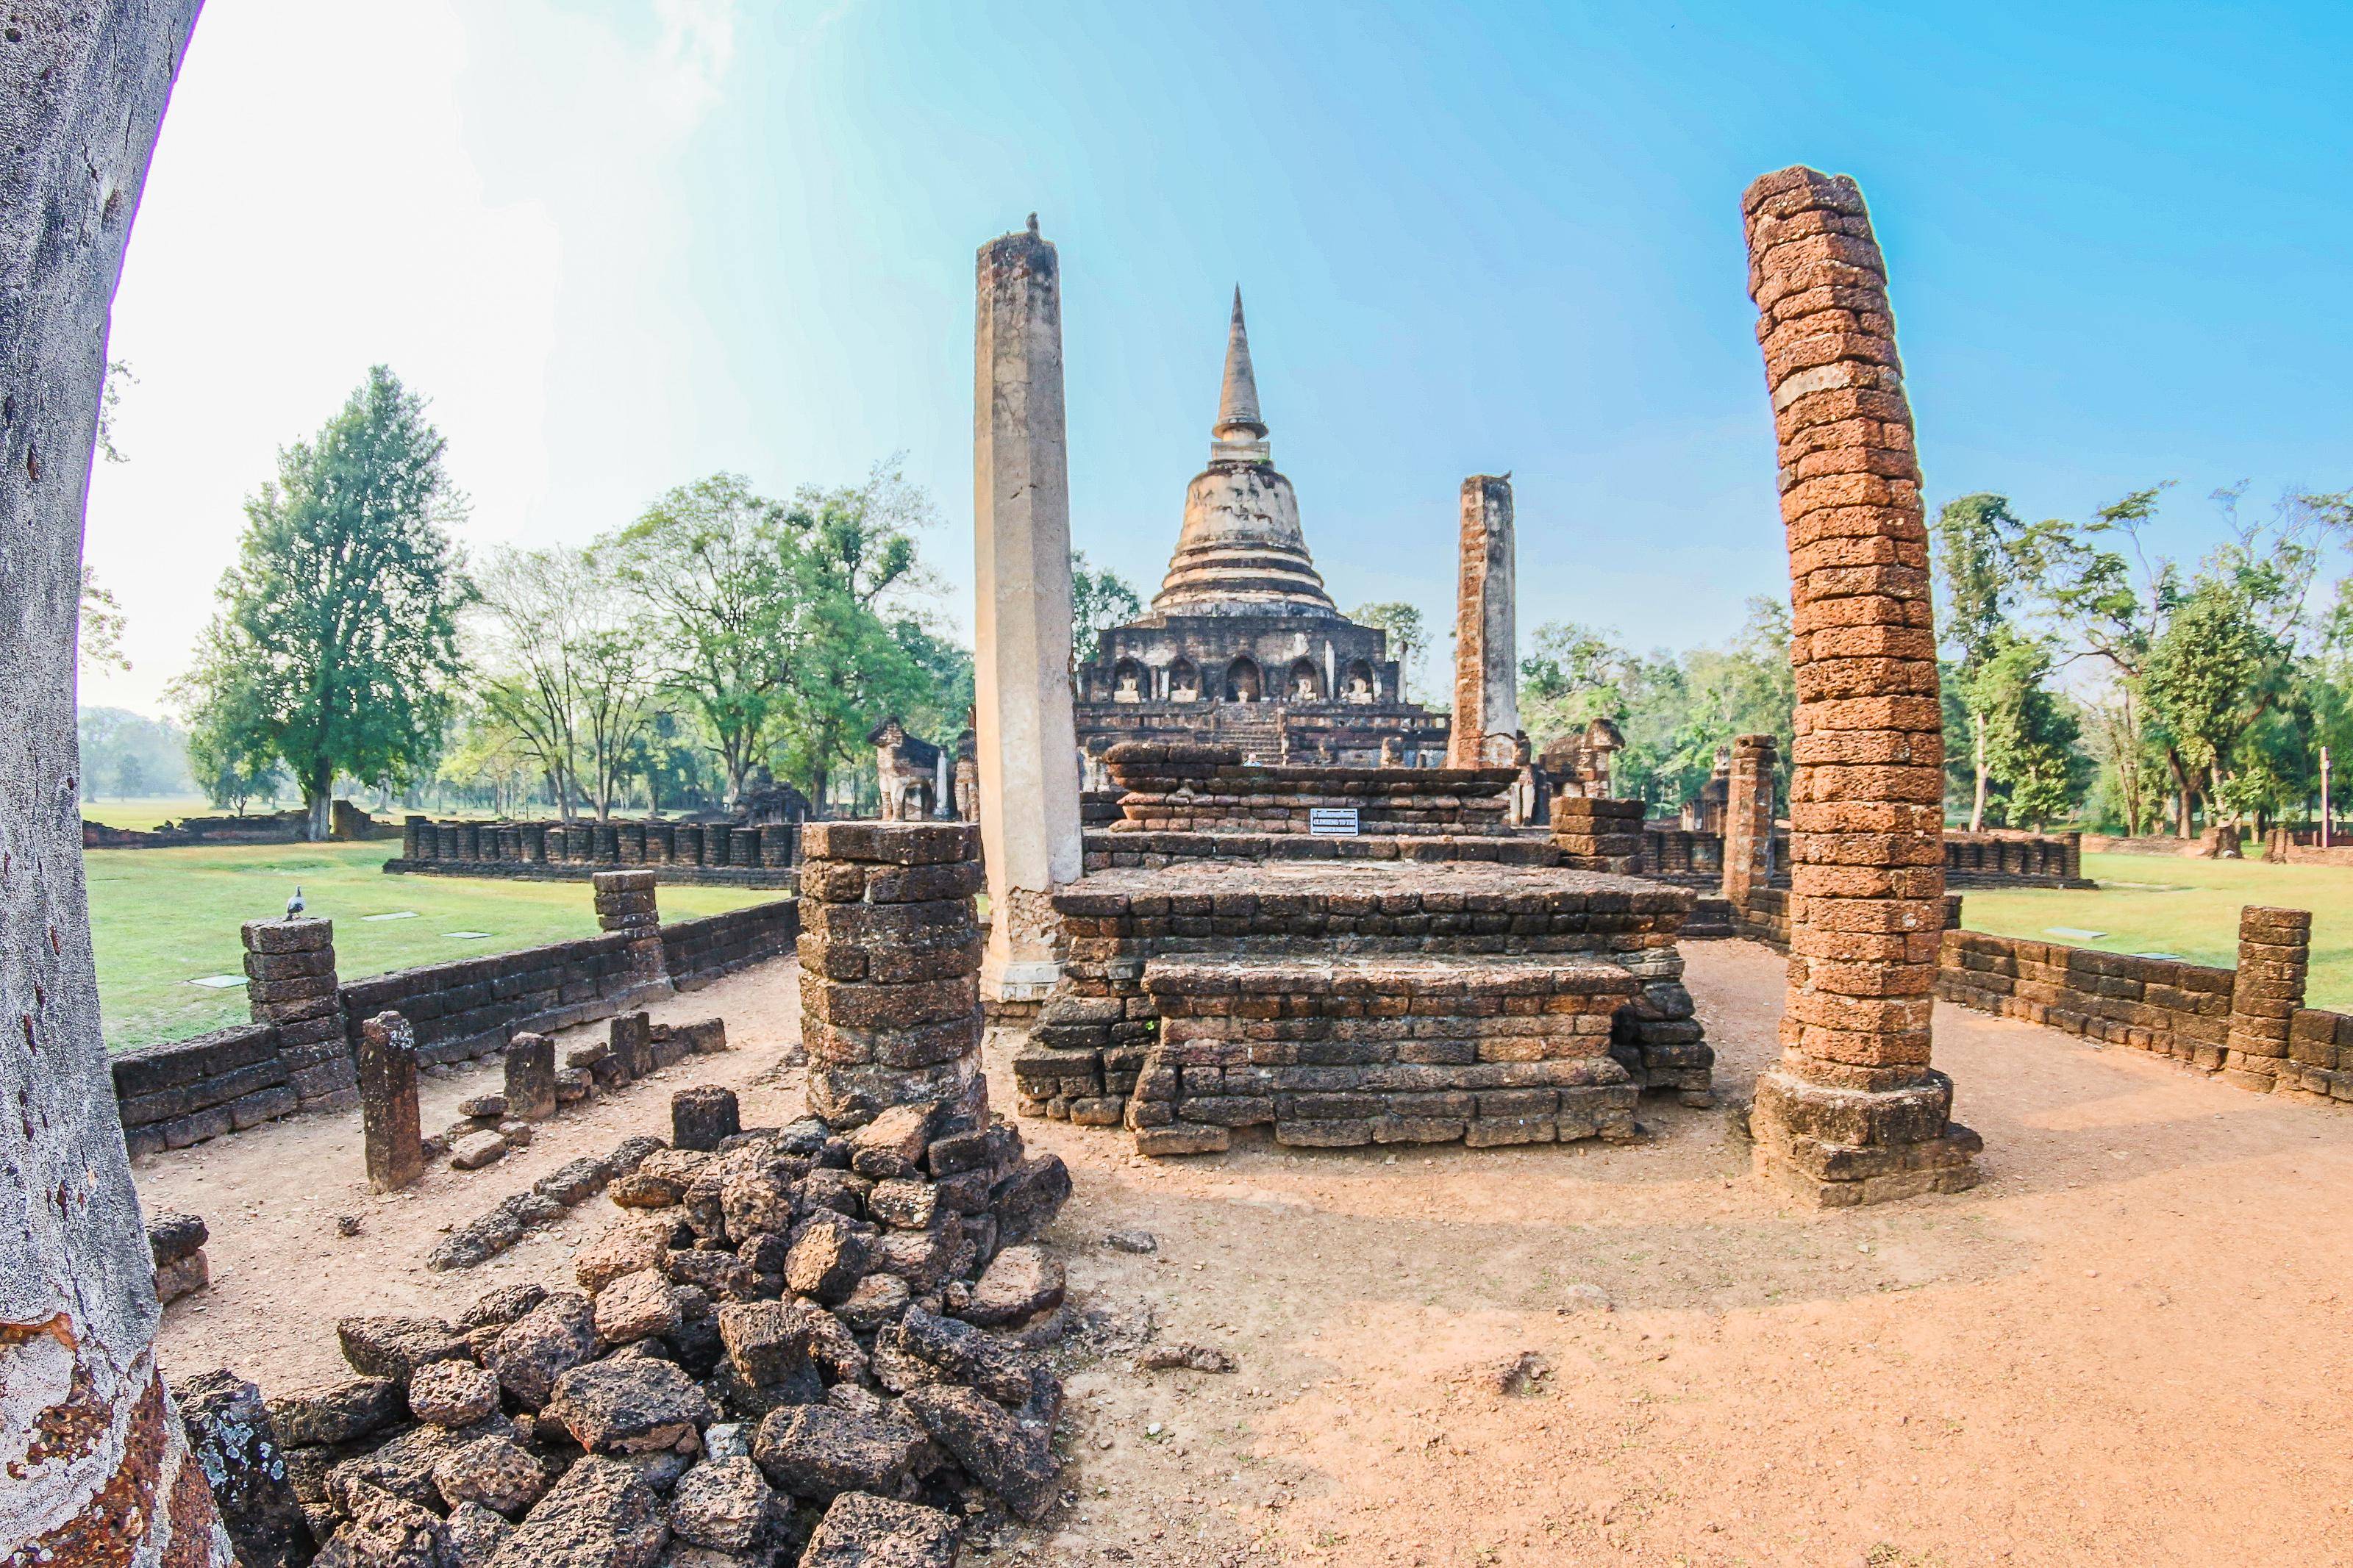
ancient, architecture, art, asia, asian, buddha, buddhism, buddhist, chang, culture, famous, heritage, historical, history, landmark, lom, old, pagoda, park, religion, satchanalai, si, siam, statue, stone, sukhothai, temple, thai, thailand, tourist, travel, unesco, wat, historic site, place of worship, ruins, ancient history, building, photography, sky, tourism, archaeological site, unesco world heritage site, stupa, tower, hindu temple, panorama, vacation, tourist attraction, fictional character